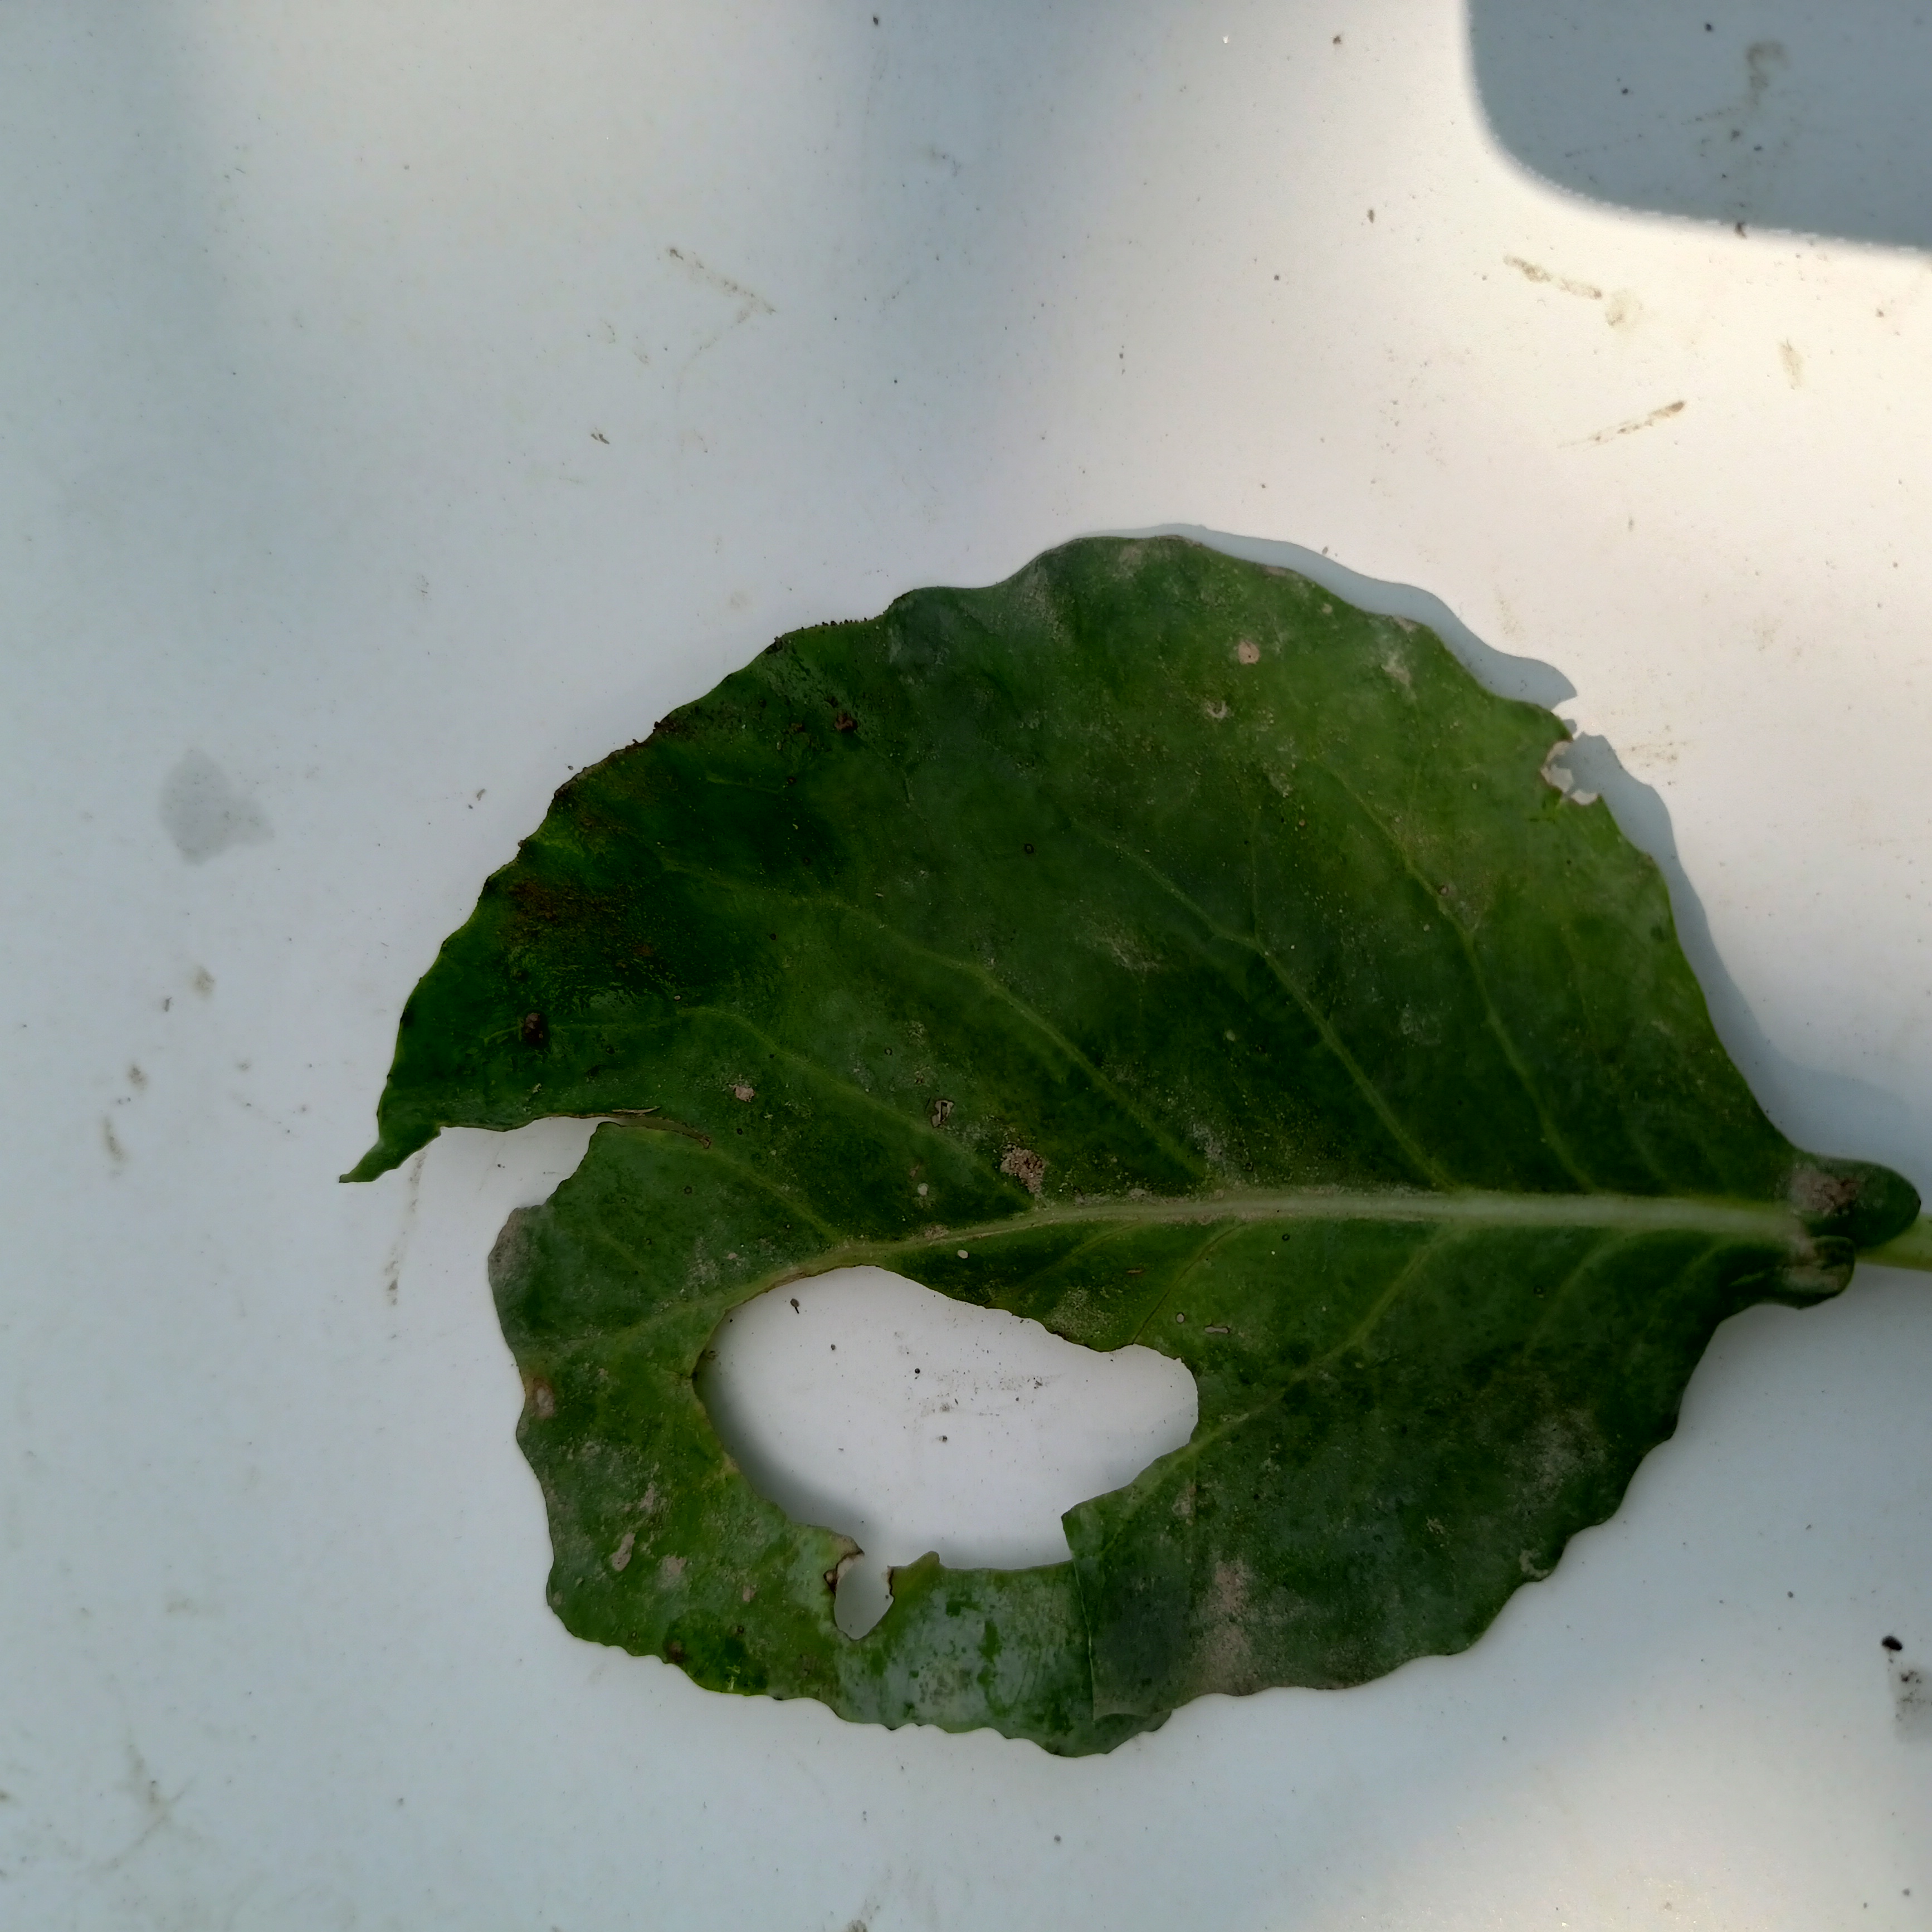
Label: Insect Hole